Summer Breeze Open Air

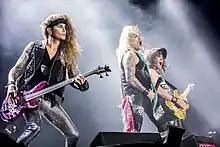
Steel Panther live at Summer Breeze 2016

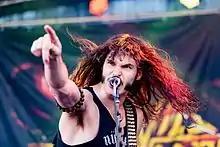
Evil Invaders live at Summer Breeze 2016

Absolute – After Forever – Amon Amarth – Black Messiah – Blitzkid — Bolt Thrower – Caliban — Communic – Crematory – Dagoba – Dark Fortress – Dark Funeral – Dark Tranquillity – Deadlock – Die Apokalyptischen Reiter – Disillusion – Dornenreich – Doro – Eisbrecher – End of Green – Eluveitie – Before the Dawn — Fall of Serenity – Fear My Thoughts – Finntroll – Hardcore Superstar – Helrunar – Hevein – Illdisposed – Immolation – Impious – In Extremo – Justice – Karakadan – Koldbrann – Krypteria – Lacrimas Profundere – L'Âme Immortelle – Machinemade God – Maroon – Moonsorrow – Necrophobic – Nevermore – Nightrage – Oomph! – Pain – Poisonblack – Powerwolf – President Evil – Rage – Secrets of the Moon – Sirenia – Soulfly – Squealer A.D. – Suffocation – Swallow the Sun – Tankard – Tanzwut – The Black Dahlia Murder – Volbeat – War from a Harlot's Mouth – Xandria